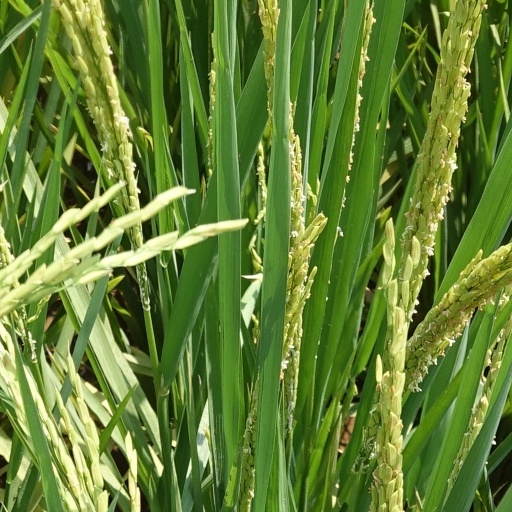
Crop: rice